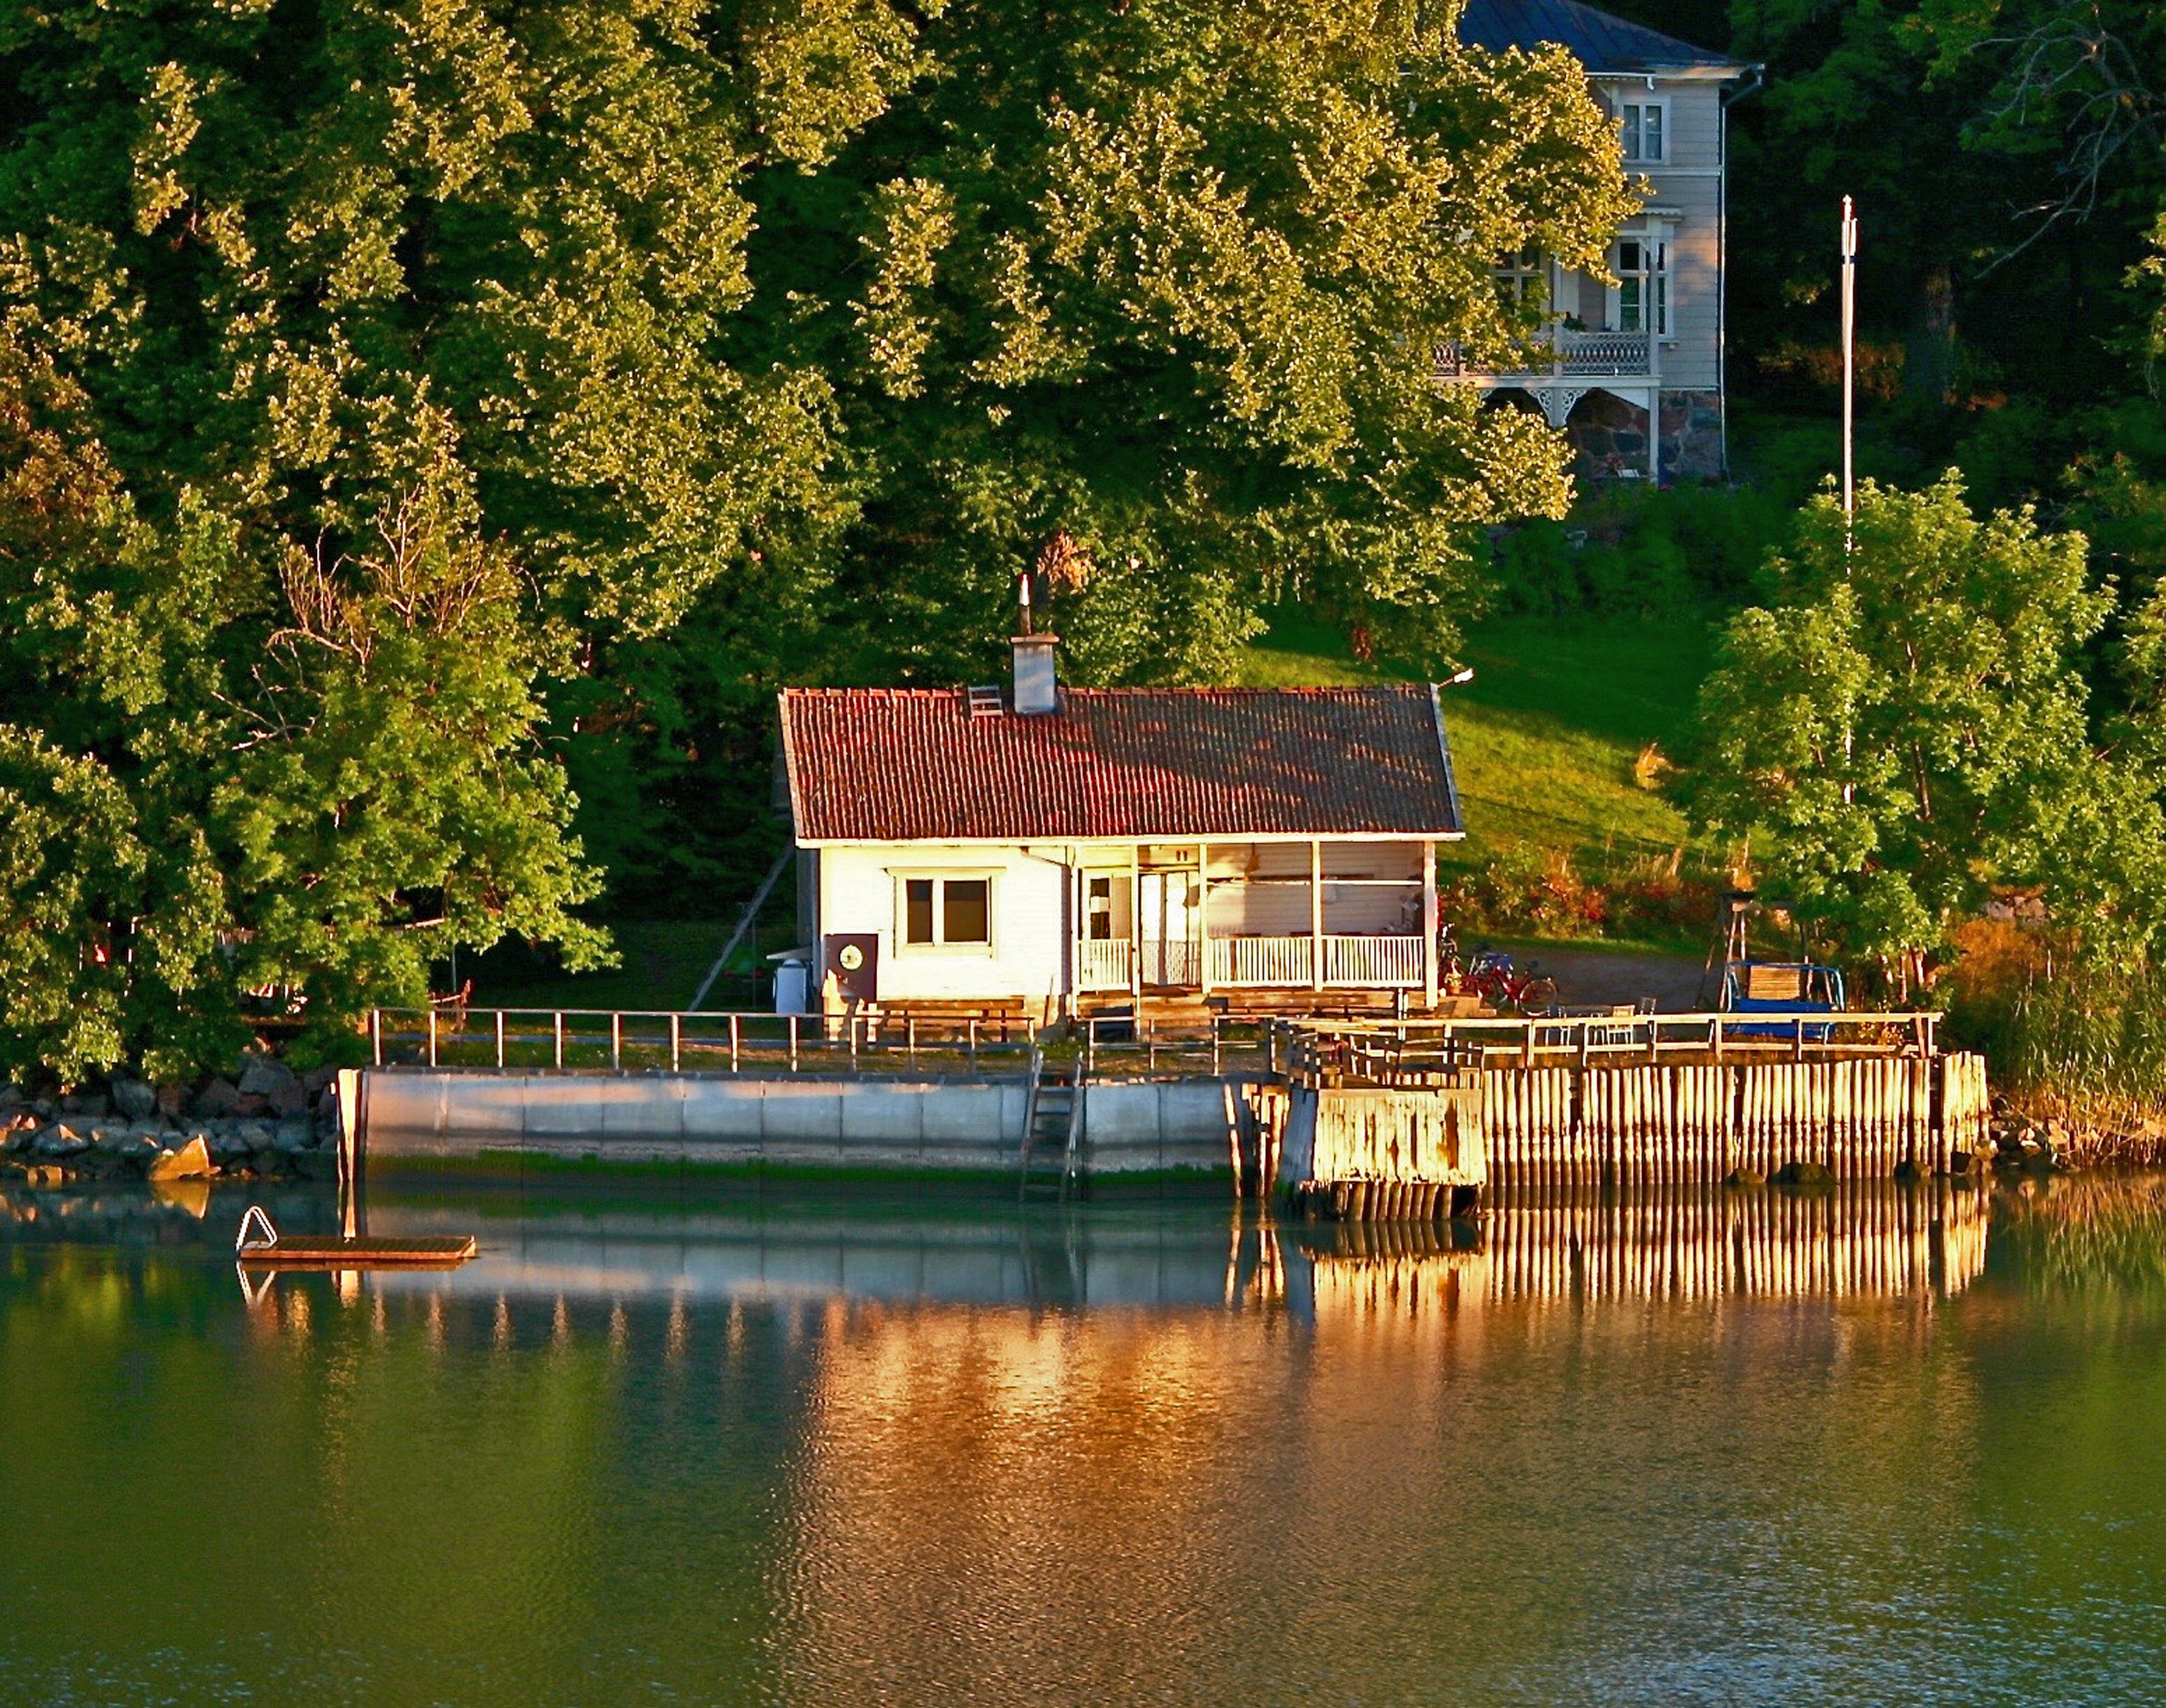
tree, forest, house, flower, lake, chateau, home, river, hut, pond, reflection, autumn, park, boathouse, garden, waterway, finland, archipelago, estate, log cabin, mirroring, scandinavia, morgenstimmung, house by the sea